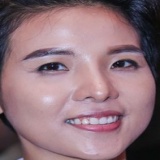
ca sĩ Vũ Cát Tường